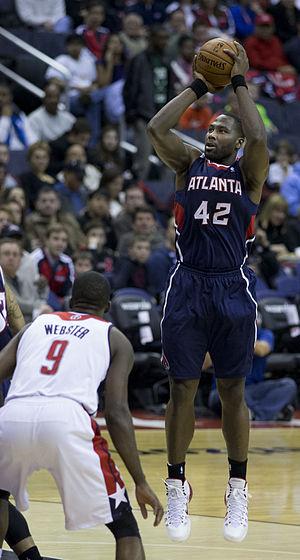
Elton Tyron Brand dit Elton Brand est un joueur de basket-ball américain. Il évolue au poste d'ailier fort.